Kadhalikka Neramillai

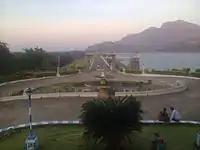
Aaliyar Dam, as seen from the Chinnamalai Estate bungalow where a major portion of the film was shot.

"Kadhalikka Neramillai" was one of the earliest full-length Tamil films in Eastmancolor. Film critic Baradwaj Rangan believes that with this film, Sridhar became the first Tamil director to "make an all-out comedy in colour". Principal photography commenced with the song "Anubhavam Pudhumai", picturised on Ravichandran and Rajasree. Portions of the song featuring the latter were the first scenes shot. Because the producers had not taken measurements for her costumes, Rajasree was sceptical about whether filming would begin that day. She was given a nightgown as the costume for the song sequence. Sachu's costumes were designed by Sridhar himself. An electric power cut was imposed during the week ending 22 June 1963; while this reduced work in studios by 50%, an unfazed Sridhar did "a brief spell of shoot" for "Kadhalikka Neramillai" at Vijaya Vauhini Studios.